Court dress

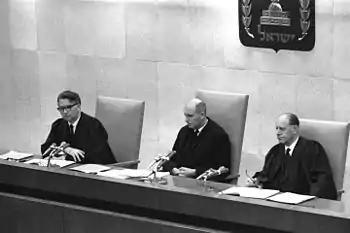
Eichmann's trial at Jerusalem District Court, three judges

German court dress consists of a plain robe roughly similar to the ones worn in the United States, normally without any kind of scarf or separate collar. However, judges and prosecutors always wear white shirts and white neckties under their robes, as is customary for lawyers in criminal cases.